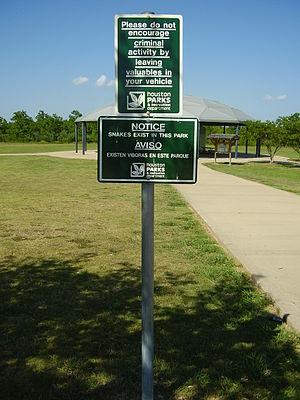
Une morsure de serpent est une blessure occasionnée par un serpent, résultant généralement de la pénétration des crochets de cet animal dans le corps, pouvant s'ensuivre d'une envenimation. Bien que la majorité des espèces de serpents ne soient pas venimeuses et étouffent leurs proies par constriction plutôt qu'en les paralysant avec leur venin, on trouve des espèces de serpents venimeux sur tous les continents à l'exception de l'Antarctique. Les serpents mordent pour chasser et attraper leurs proies, mais également pour se défendre. En cas de morsure, il est souvent difficile d'identifier si l'espèce impliquée était venimeuse ou non, et des précautions médicales doivent être prises.